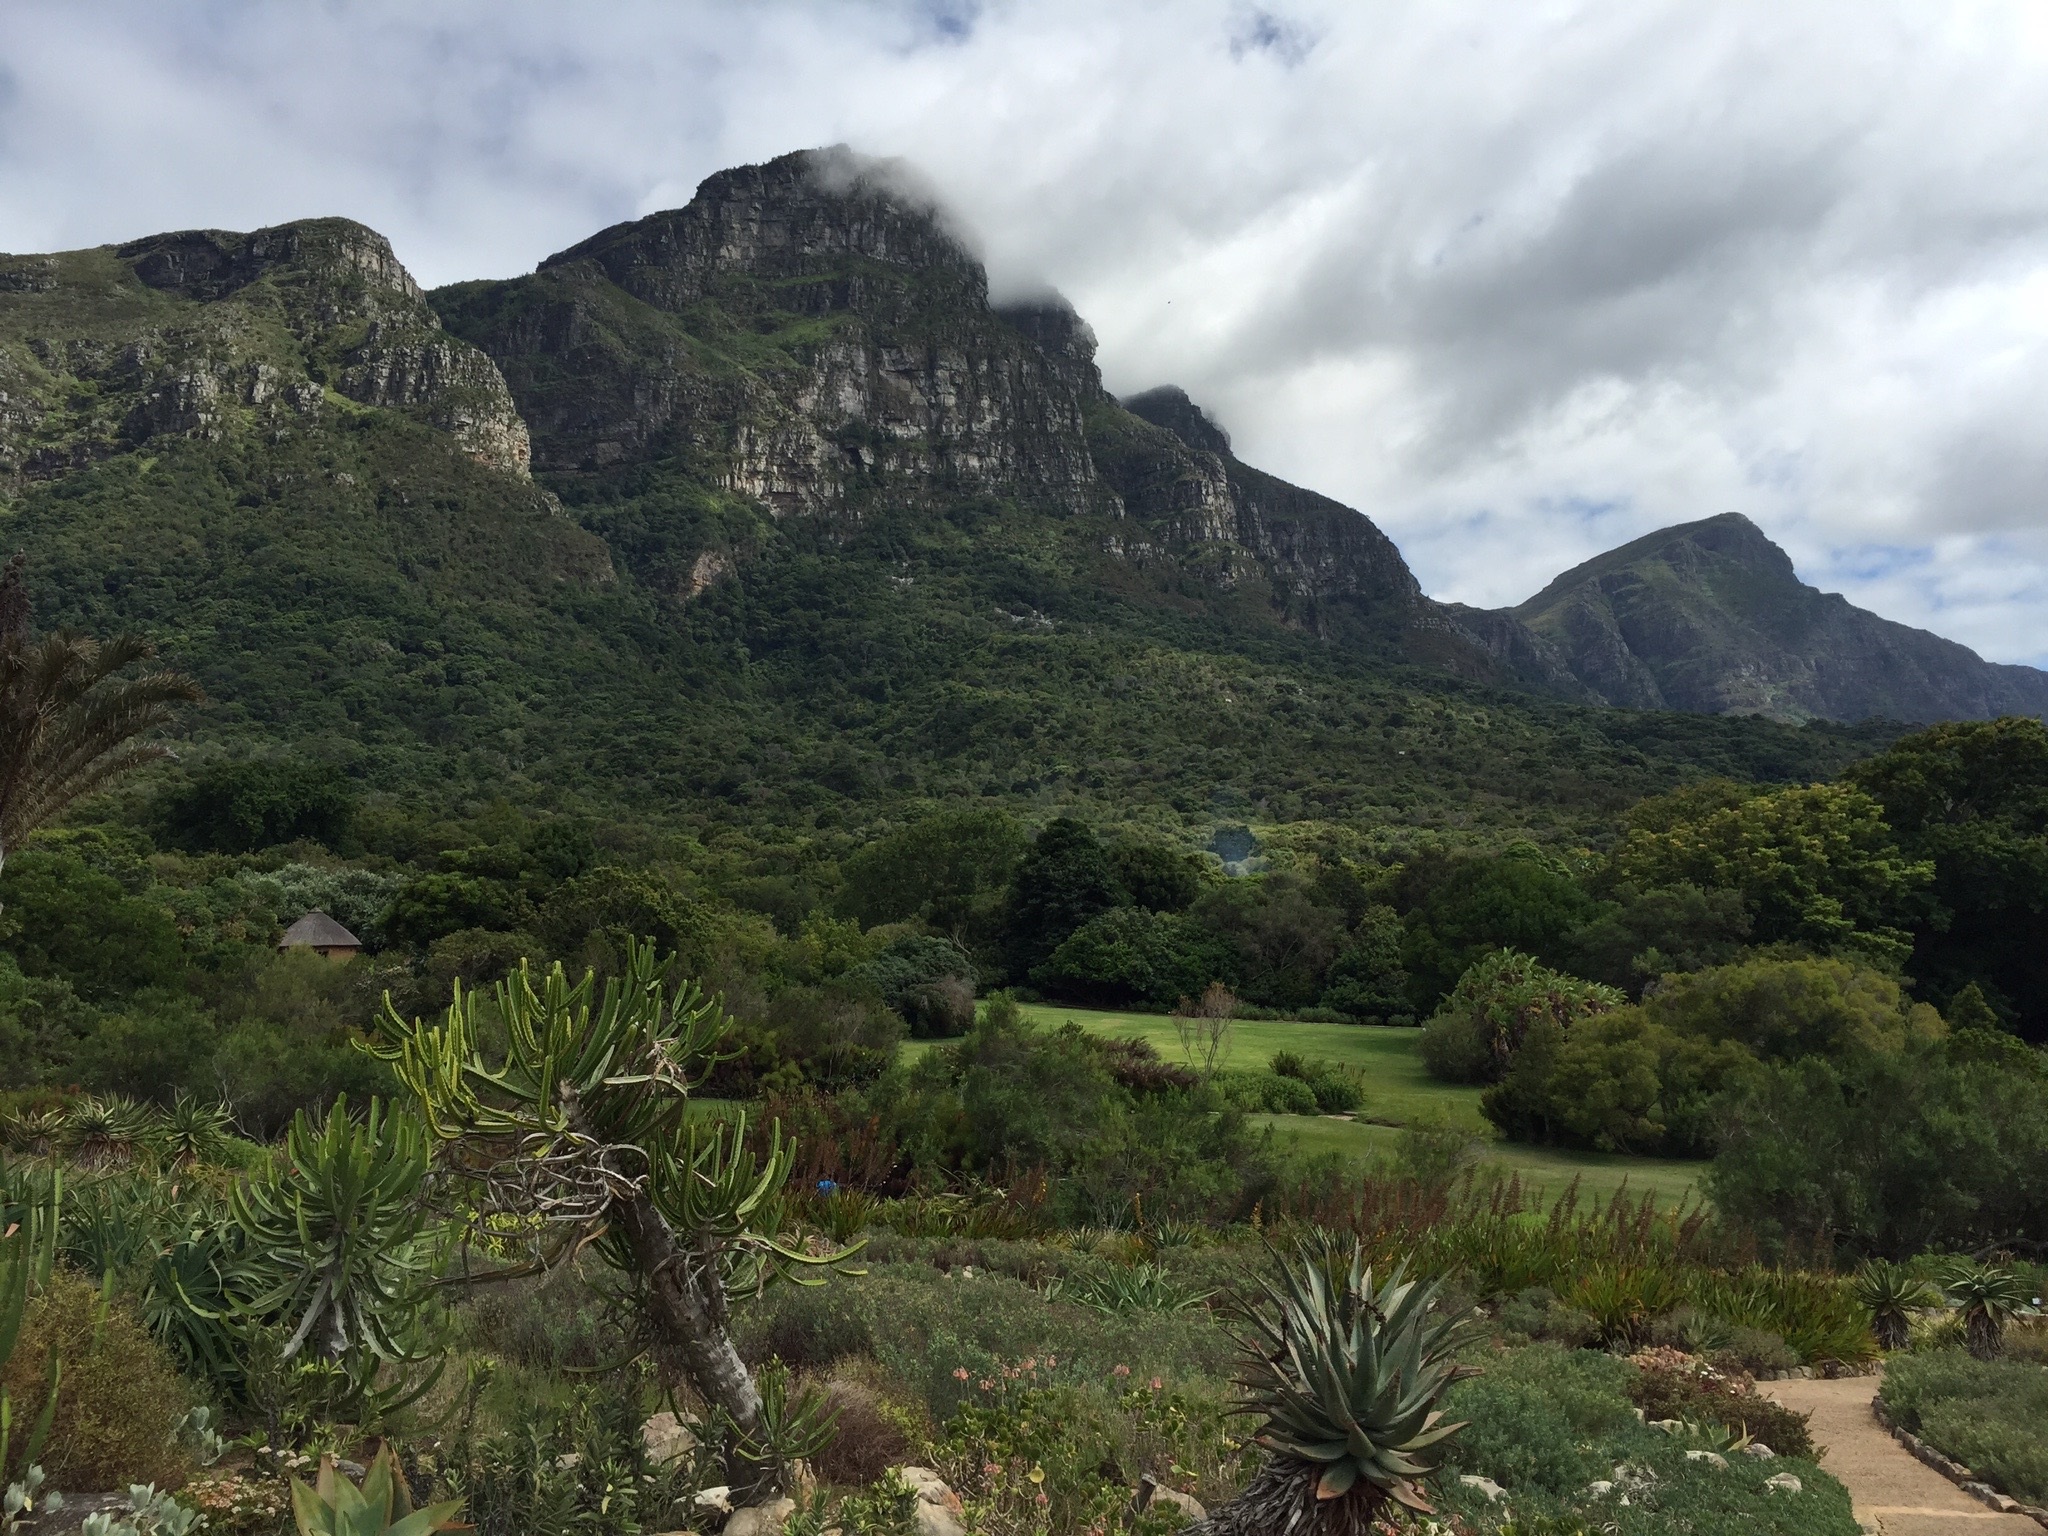
table, landscape, tree, nature, wilderness, mountain, sunlight, hill, lake, valley, mountain range, natural, africa, park, colorful, garden, botanical, ridge, south, national, reserve, plateau, ecosystem, landform, cape town, kirstenbosch, geographical feature, mountainous landforms